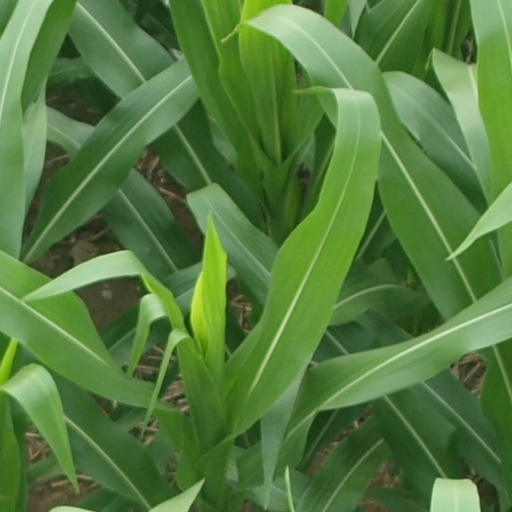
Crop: maize; corn